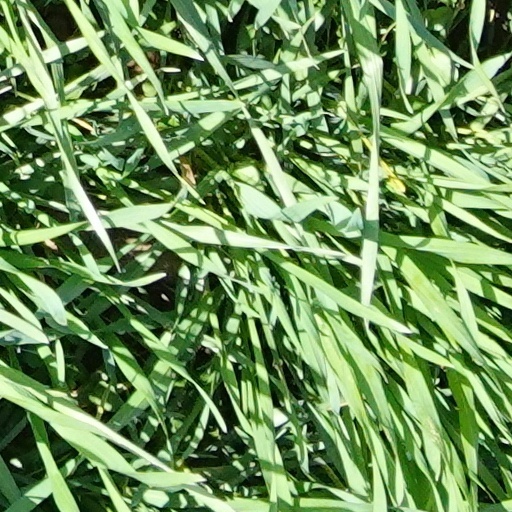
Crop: wheat